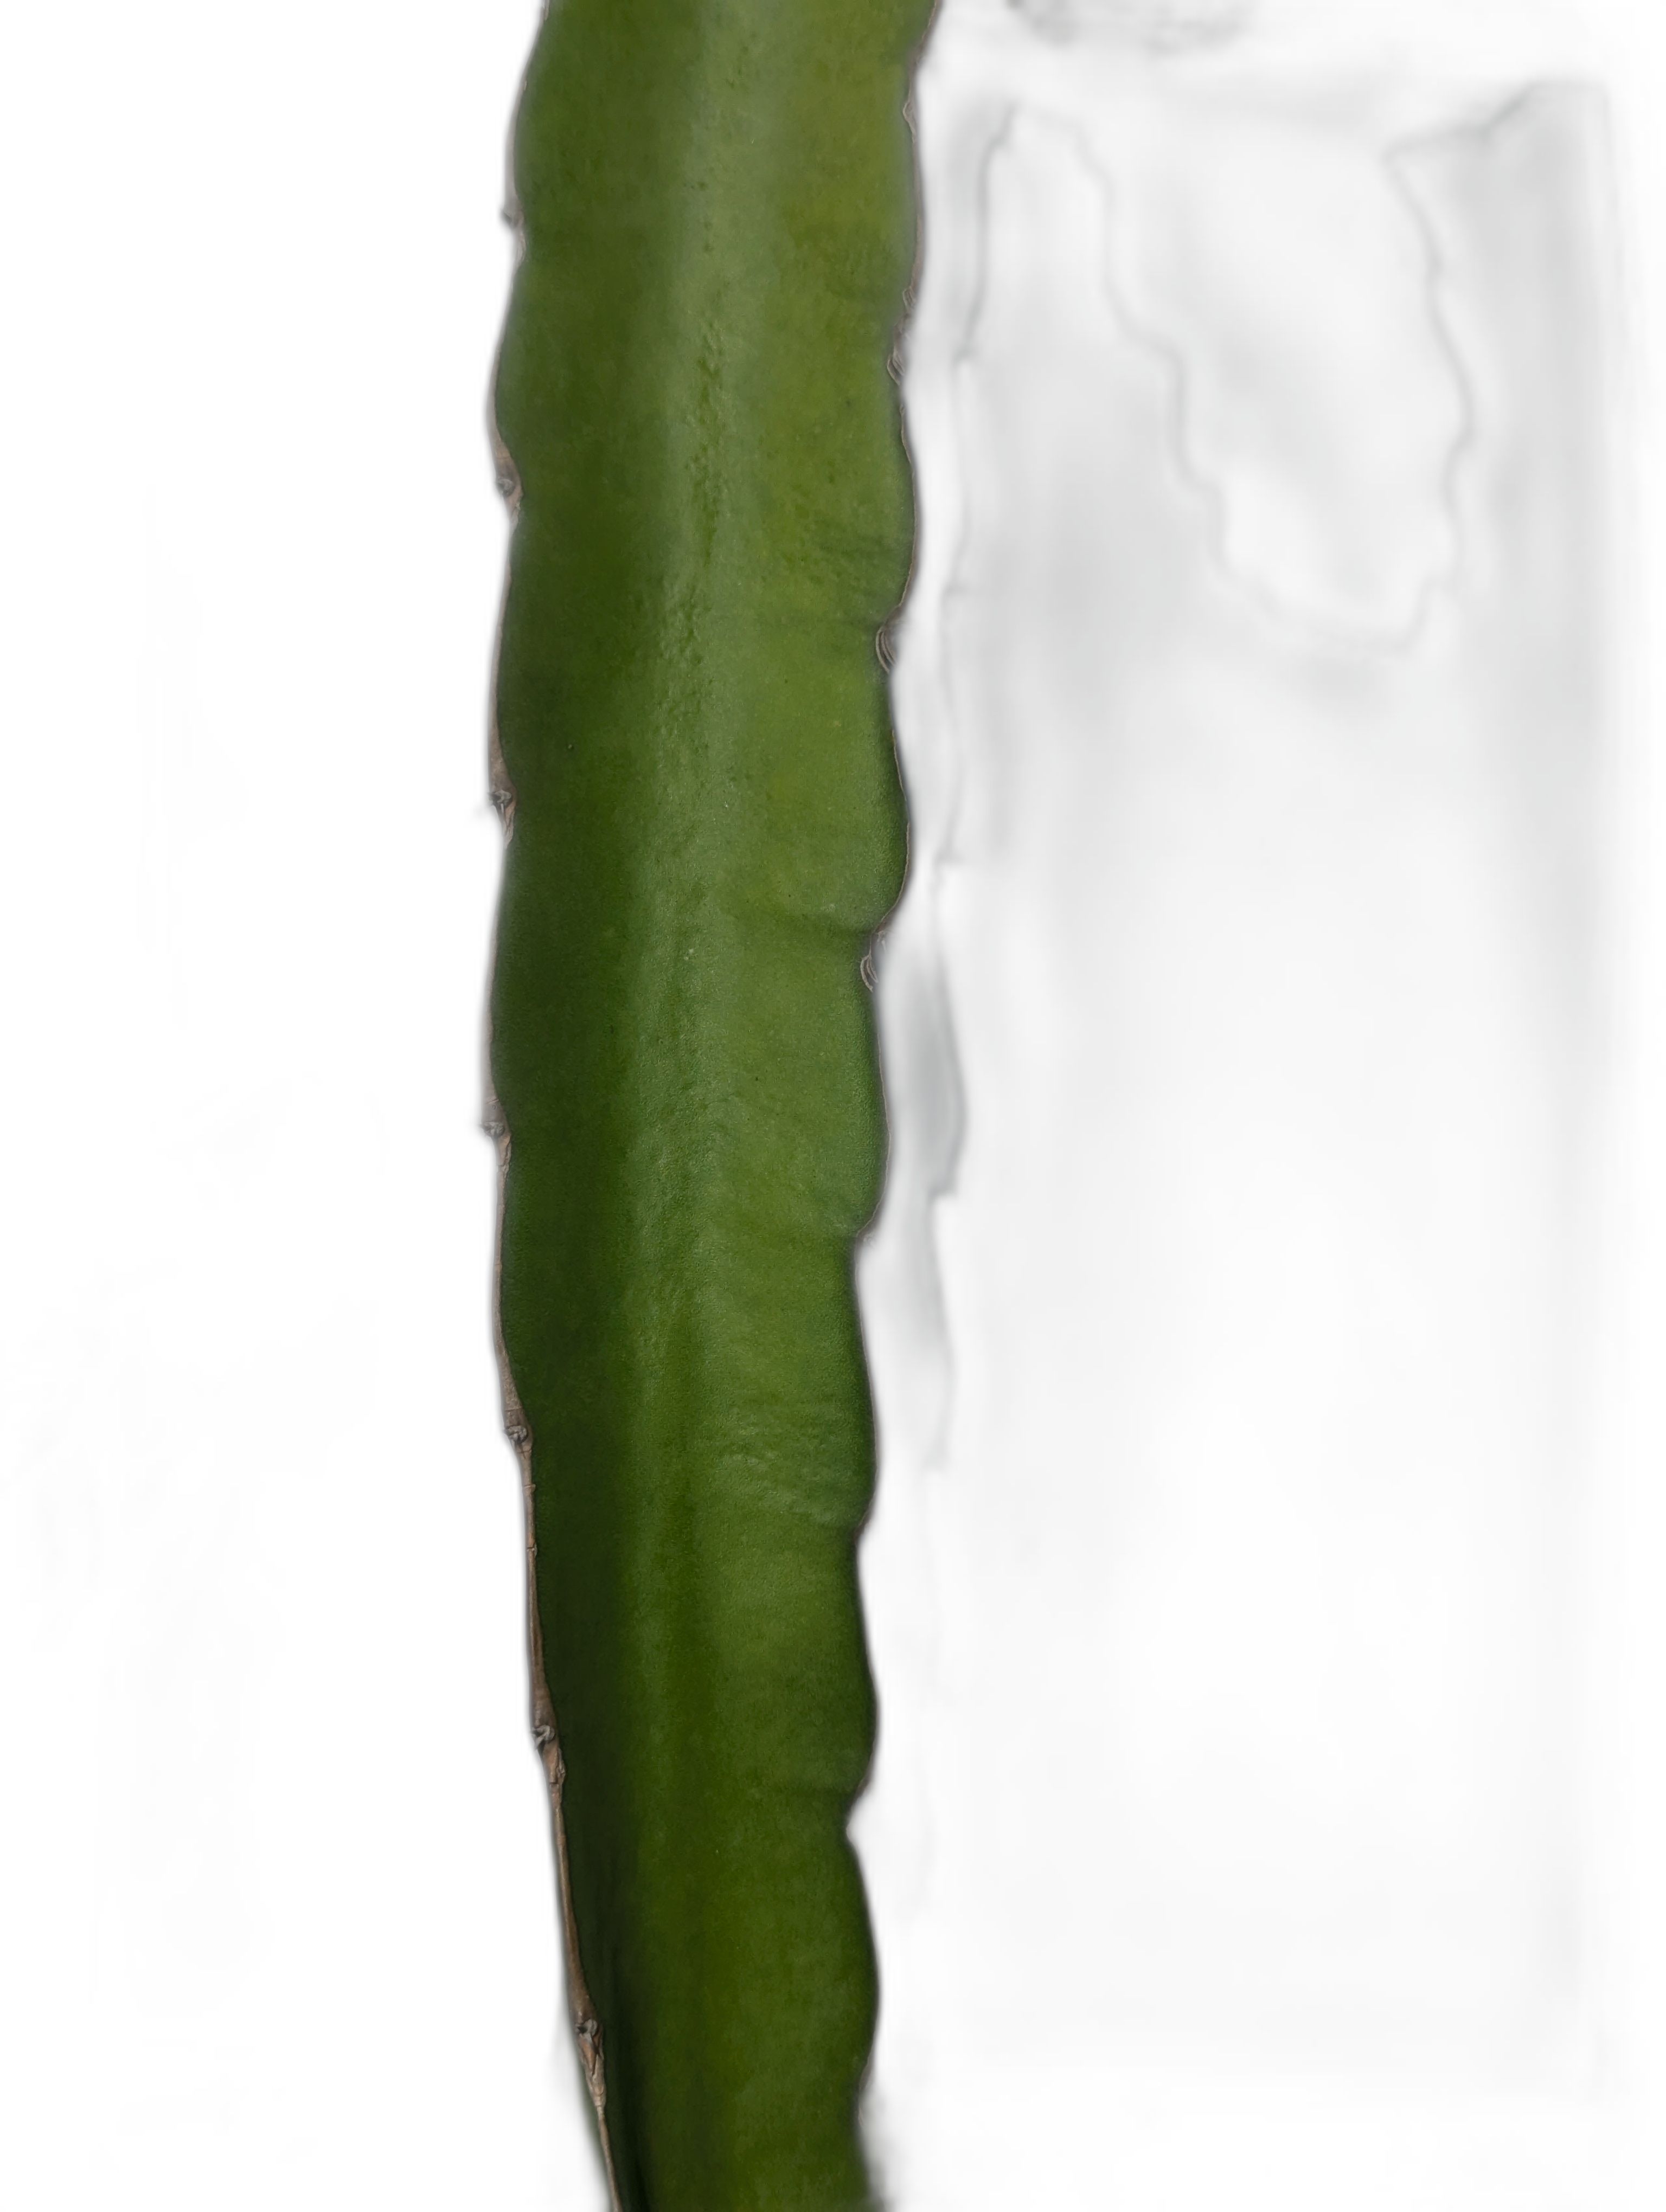
Label: Good leaf